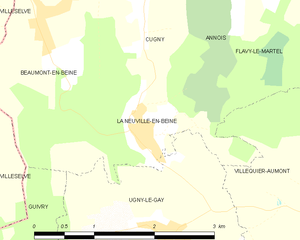
Carte des communes françaises: La Neuville-en-Beine